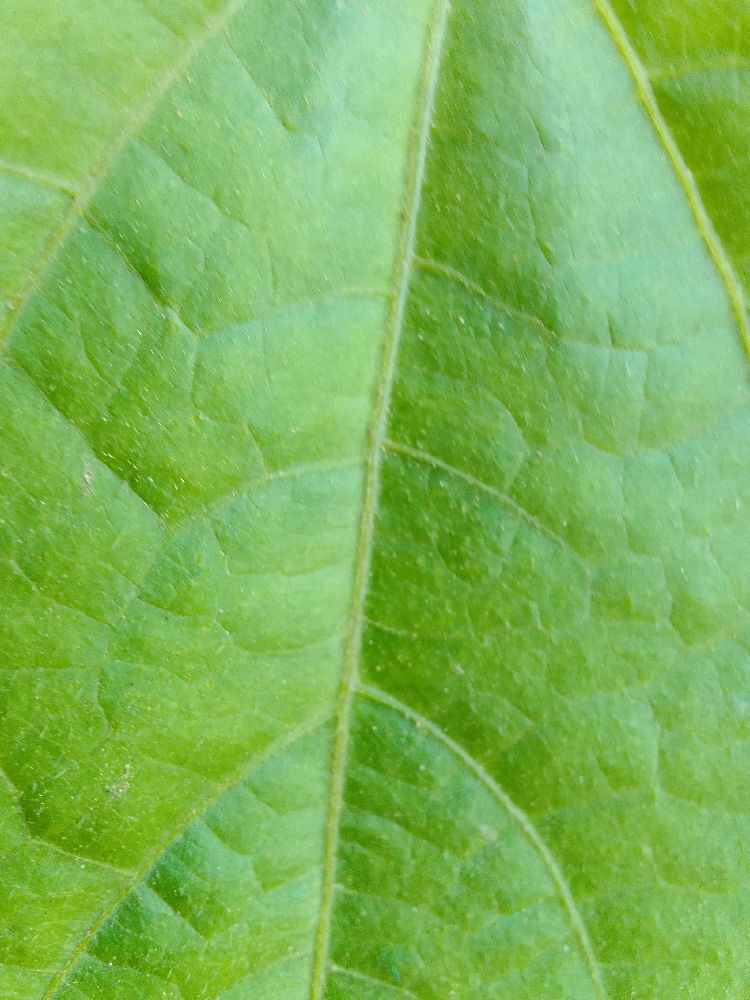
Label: healthy